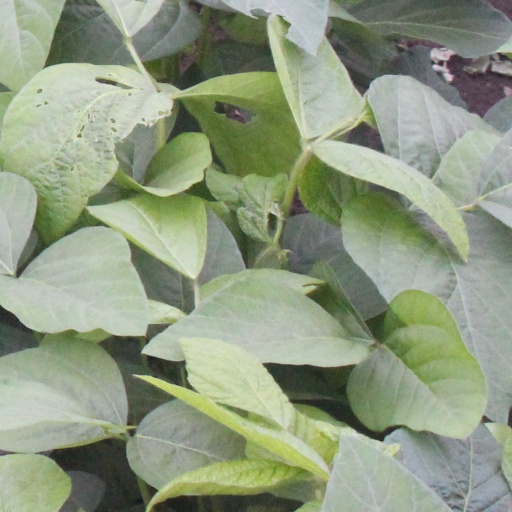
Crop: soybean